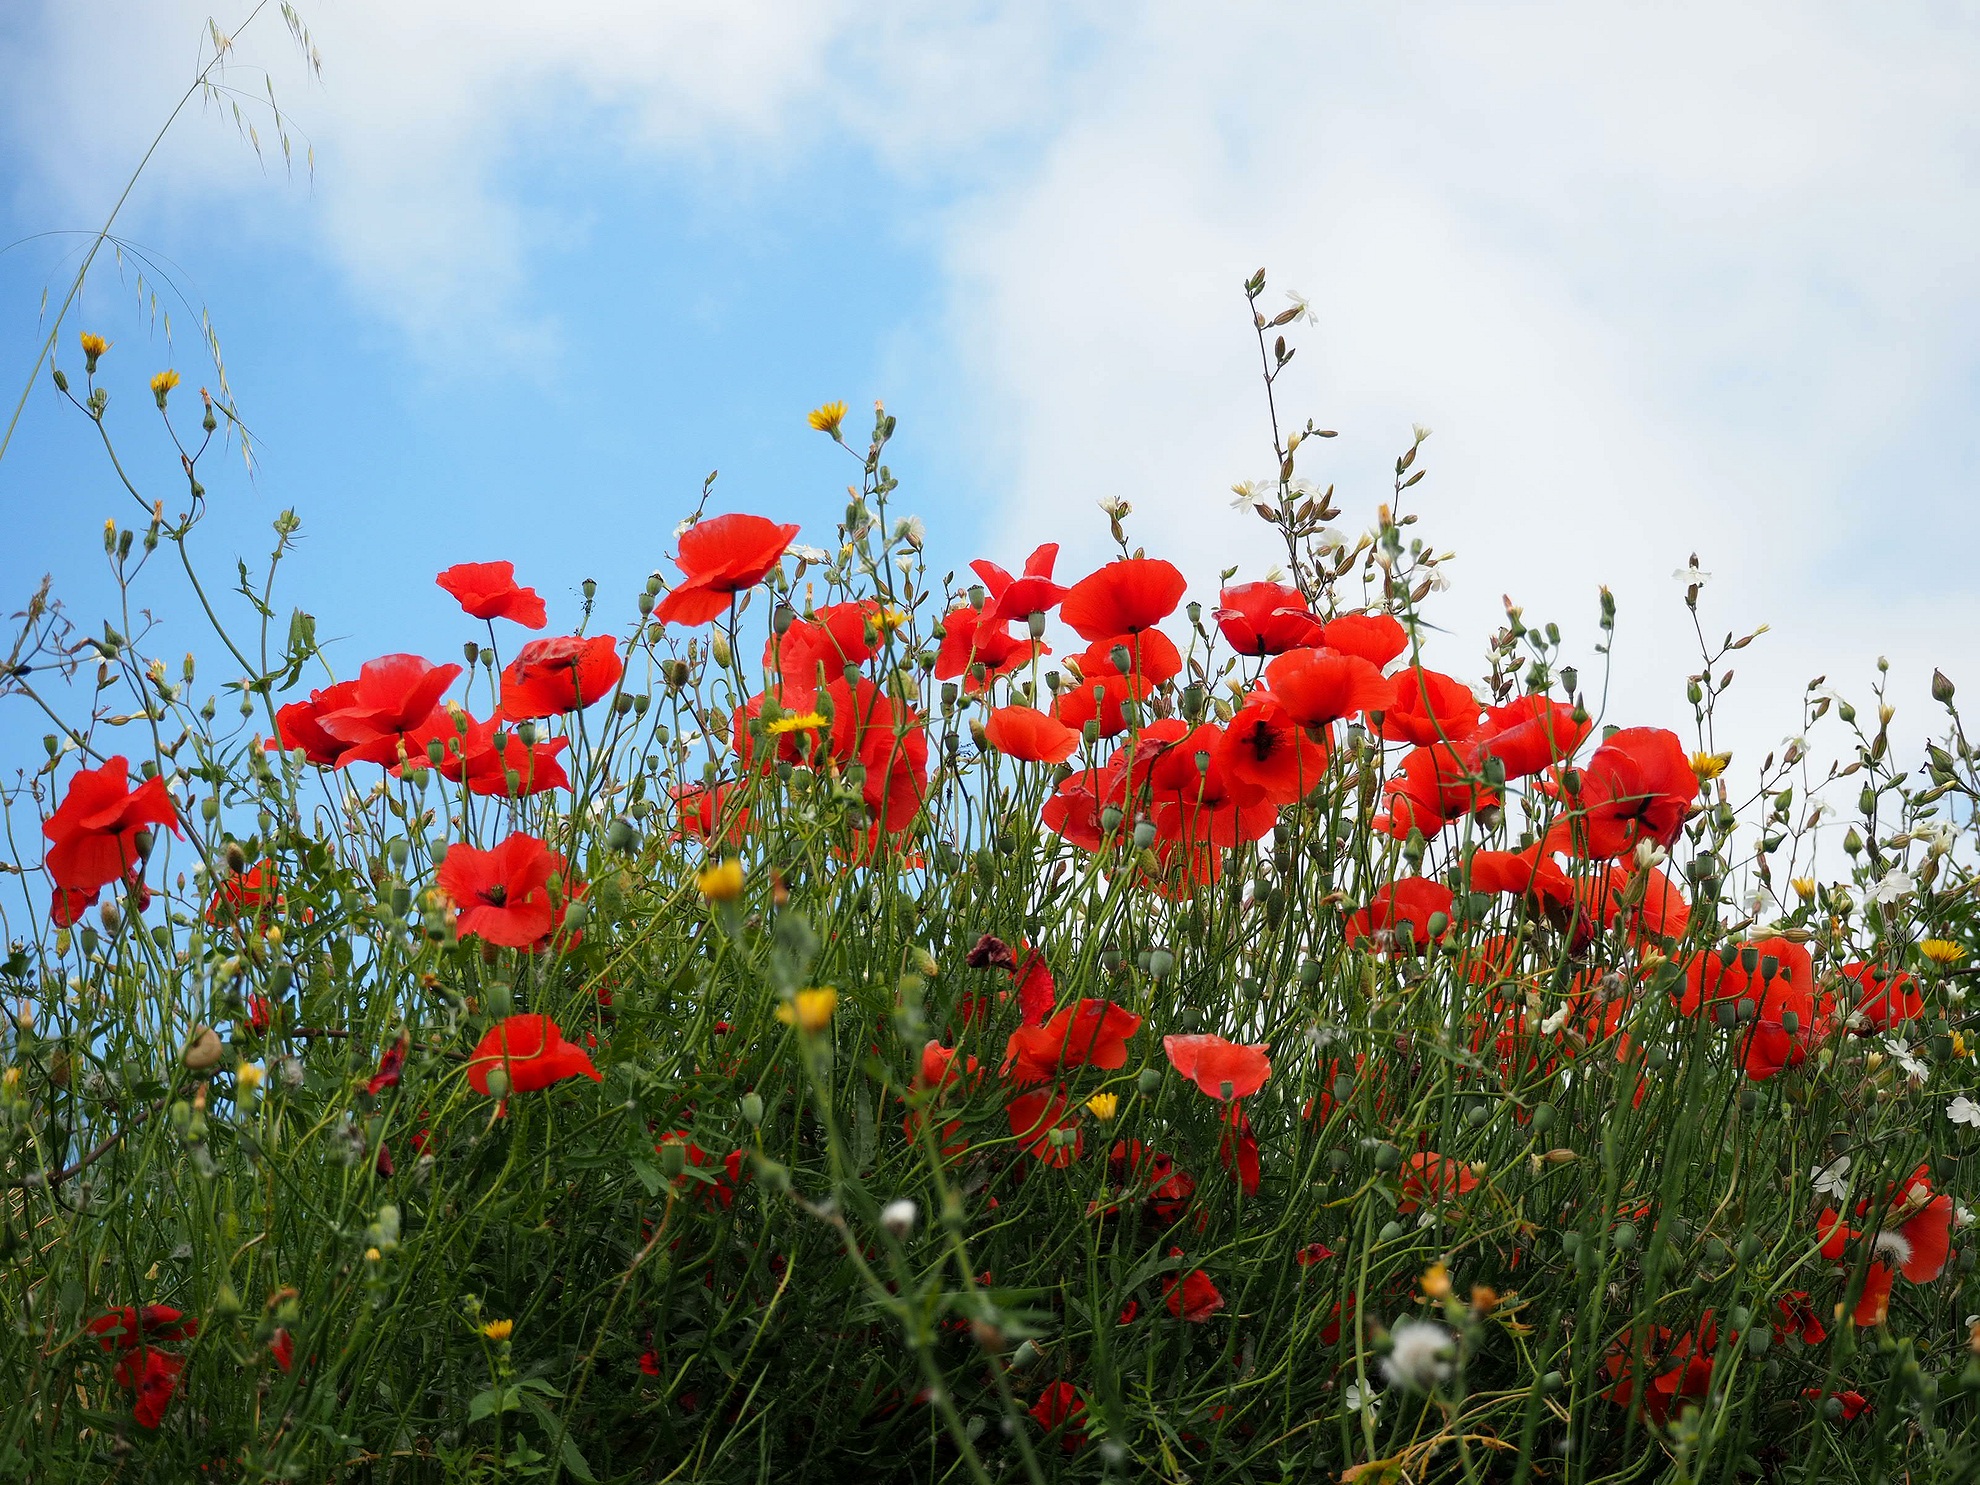
nature, grass, plant, field, meadow, prairie, flower, spring, red, botany, flora, wildflower, wild flowers, grassland, poppy, flowering, coquelicot, flowering plant, grass family, land plant, poppy family